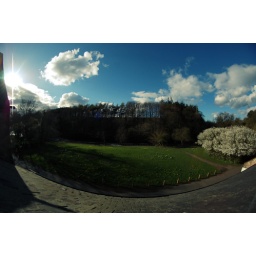
Outsie my bedroom window in Cramond, Edinburgh this sunny morning.